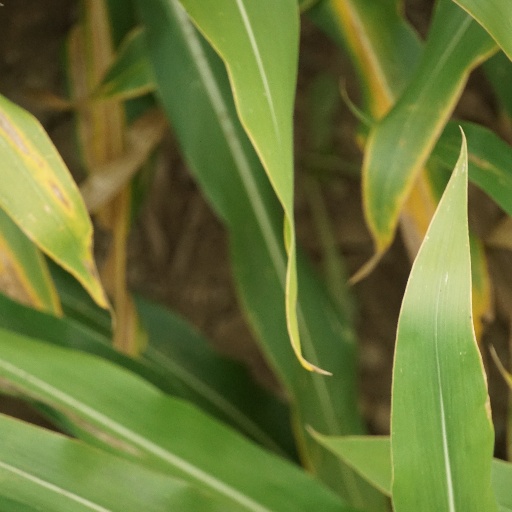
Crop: maize; corn